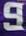
Number: 9